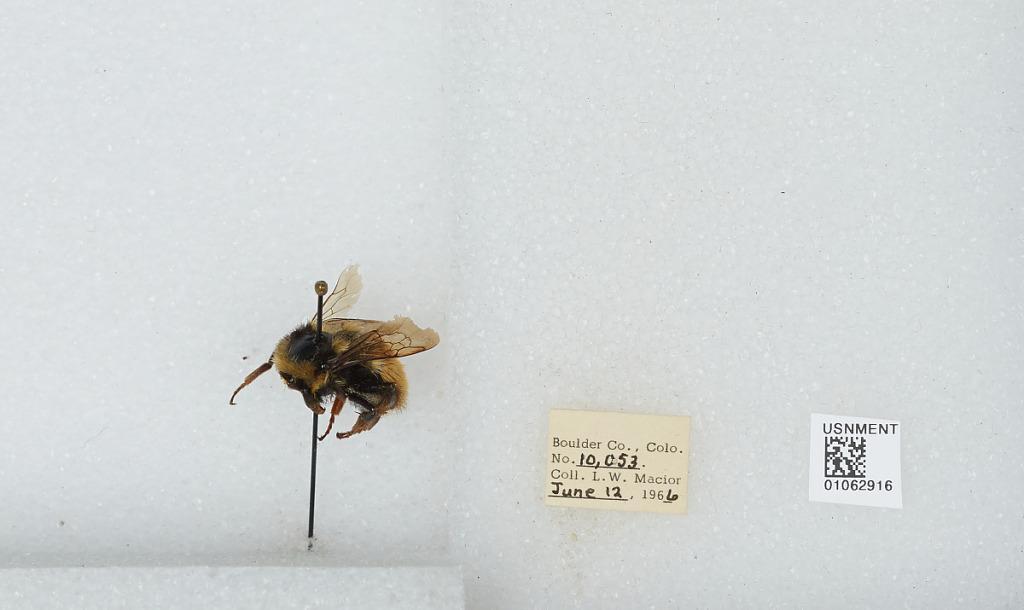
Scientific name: Bombus (Pyrobombus) bifarius Cresson
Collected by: L. Macior
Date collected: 1966-6-12
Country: United States
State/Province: Colorado
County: Boulder
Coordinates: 40.0017, -105.308